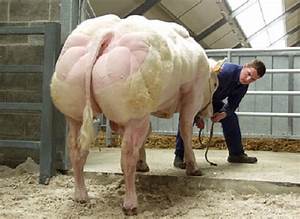
Label: mucca